Dialogues of the Gods

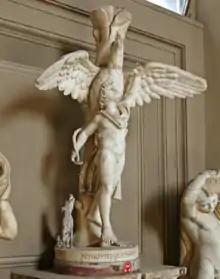
Zeus takes Ganymede in the form of an eagle

Zeus has just abducted Ganymede from earth, and the youth is distressed, asking to be returned and revealing his shock that the eagle who took him has transformed into a man. Zeus explains that he is neither an eagle nor a man, but the king of the gods. Ganymede questions whether Zeus is Pan, who is highly esteemed by his family, and expresses his belief that Zeus is merely a kidnapper. Zeus identifies himself as the god of thunder, which initially confuses Ganymede.